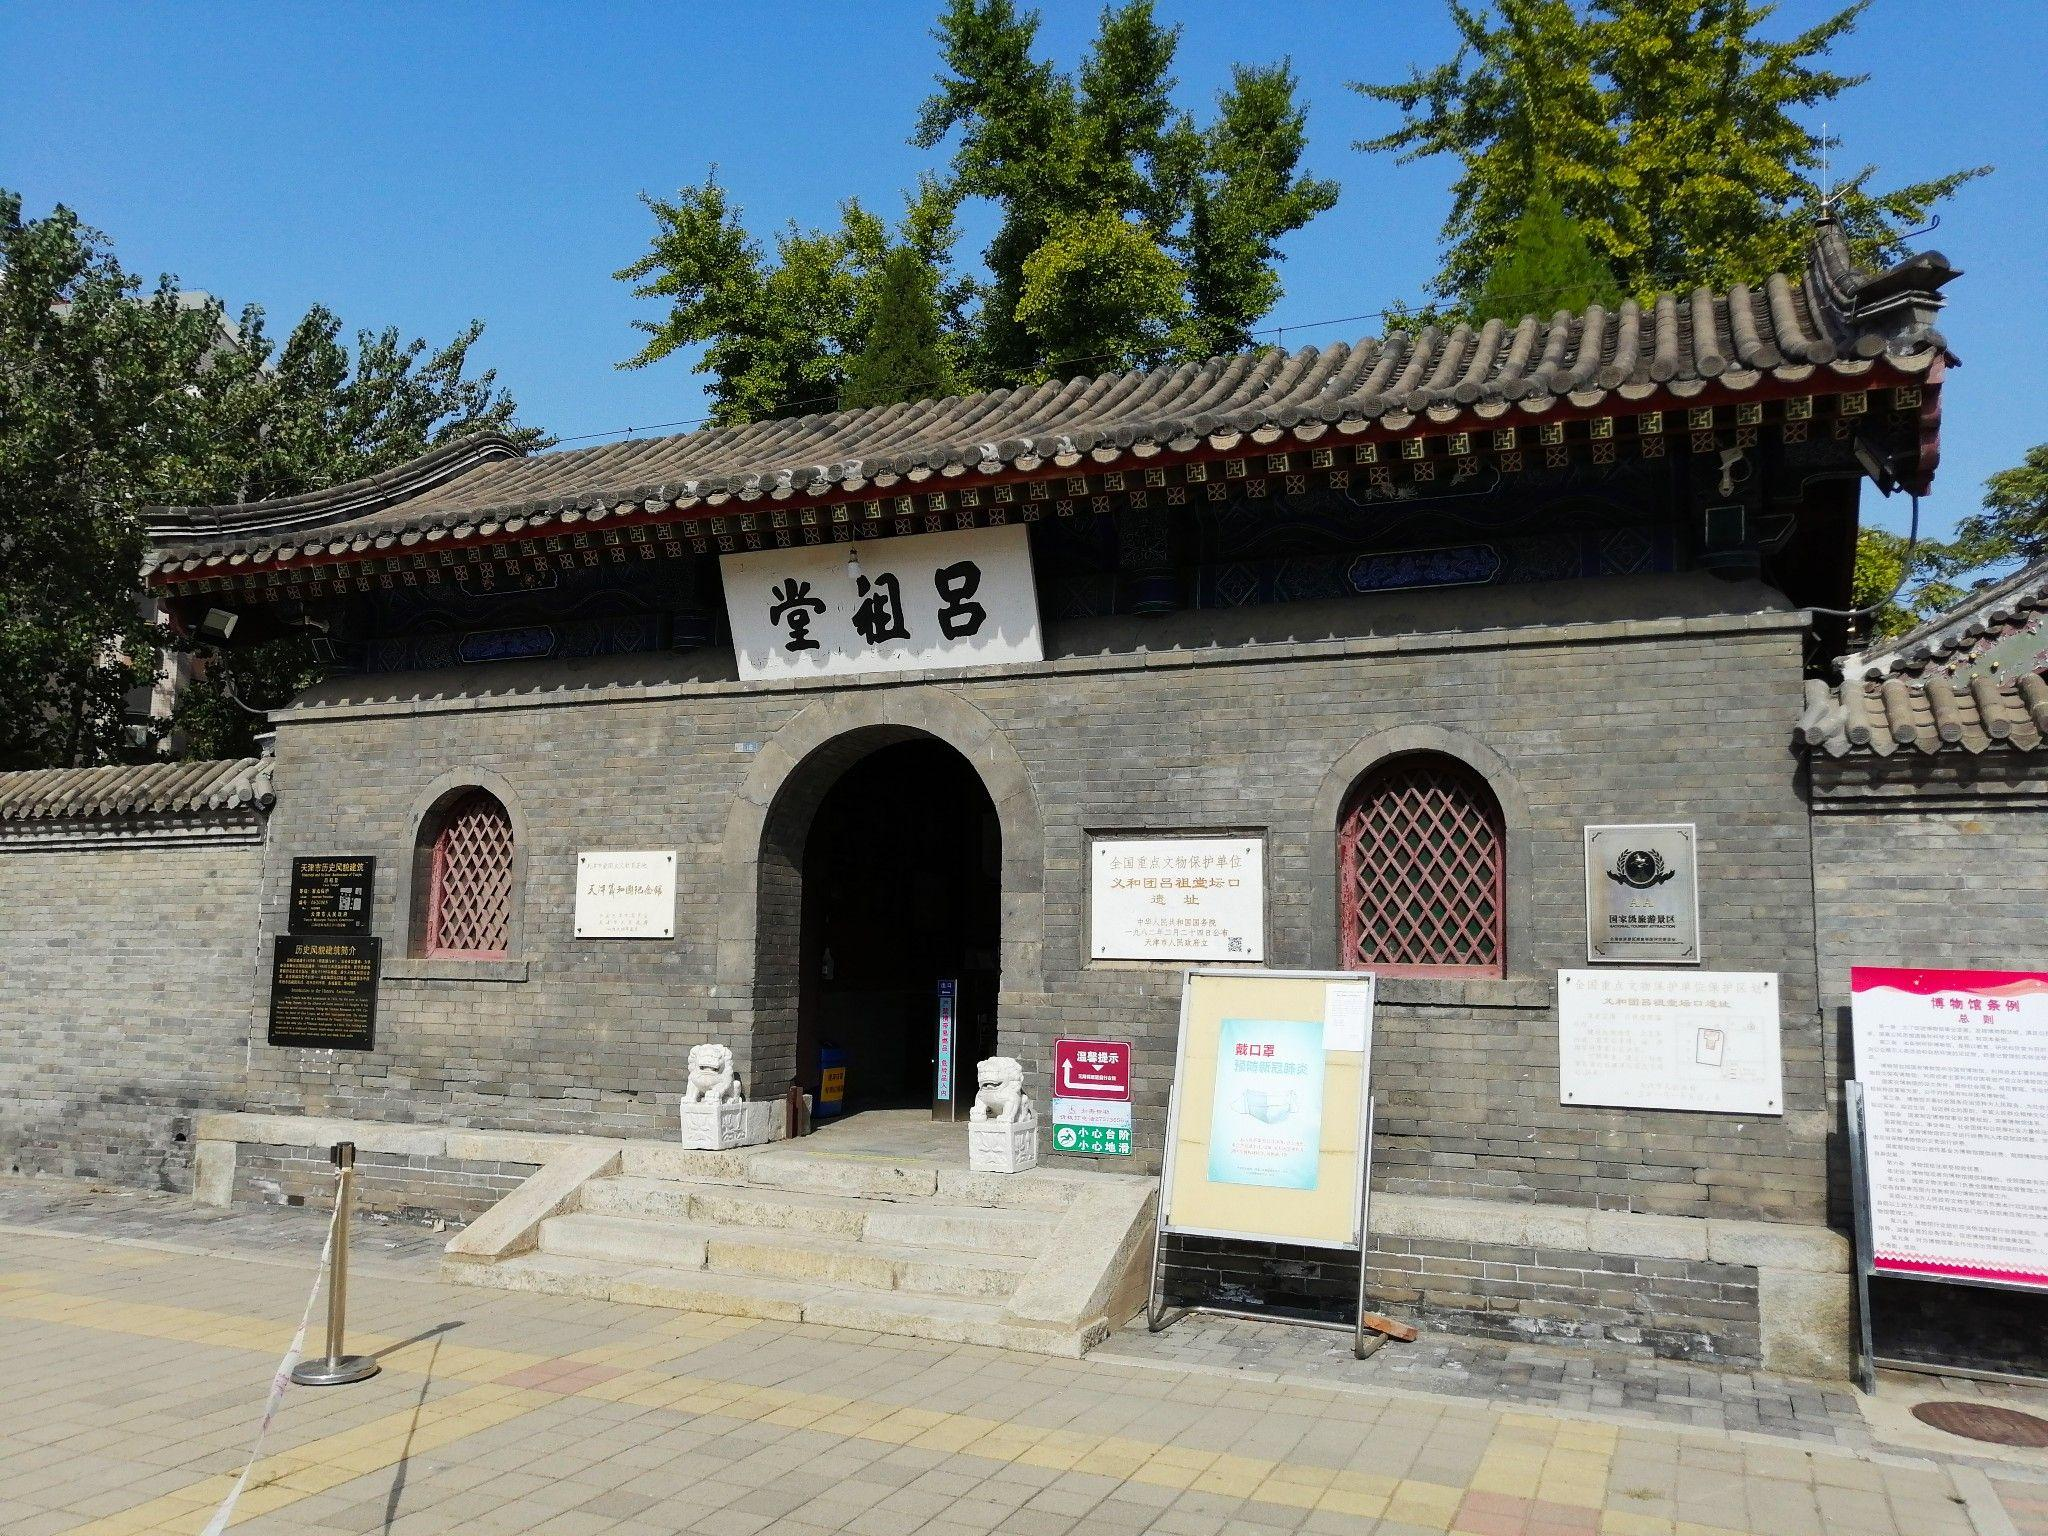
地标名称：吕祖堂
所在城市：天津市·红桥区